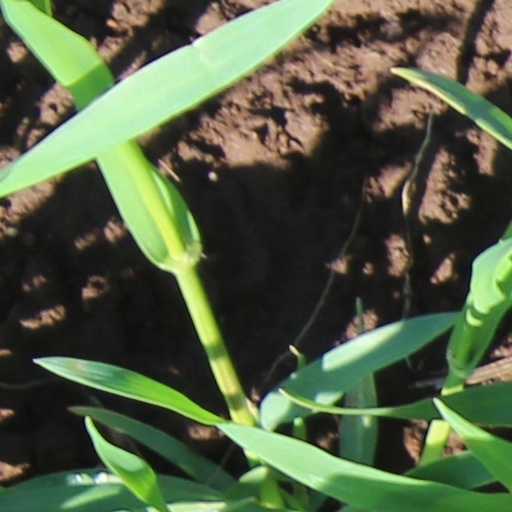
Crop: wheat